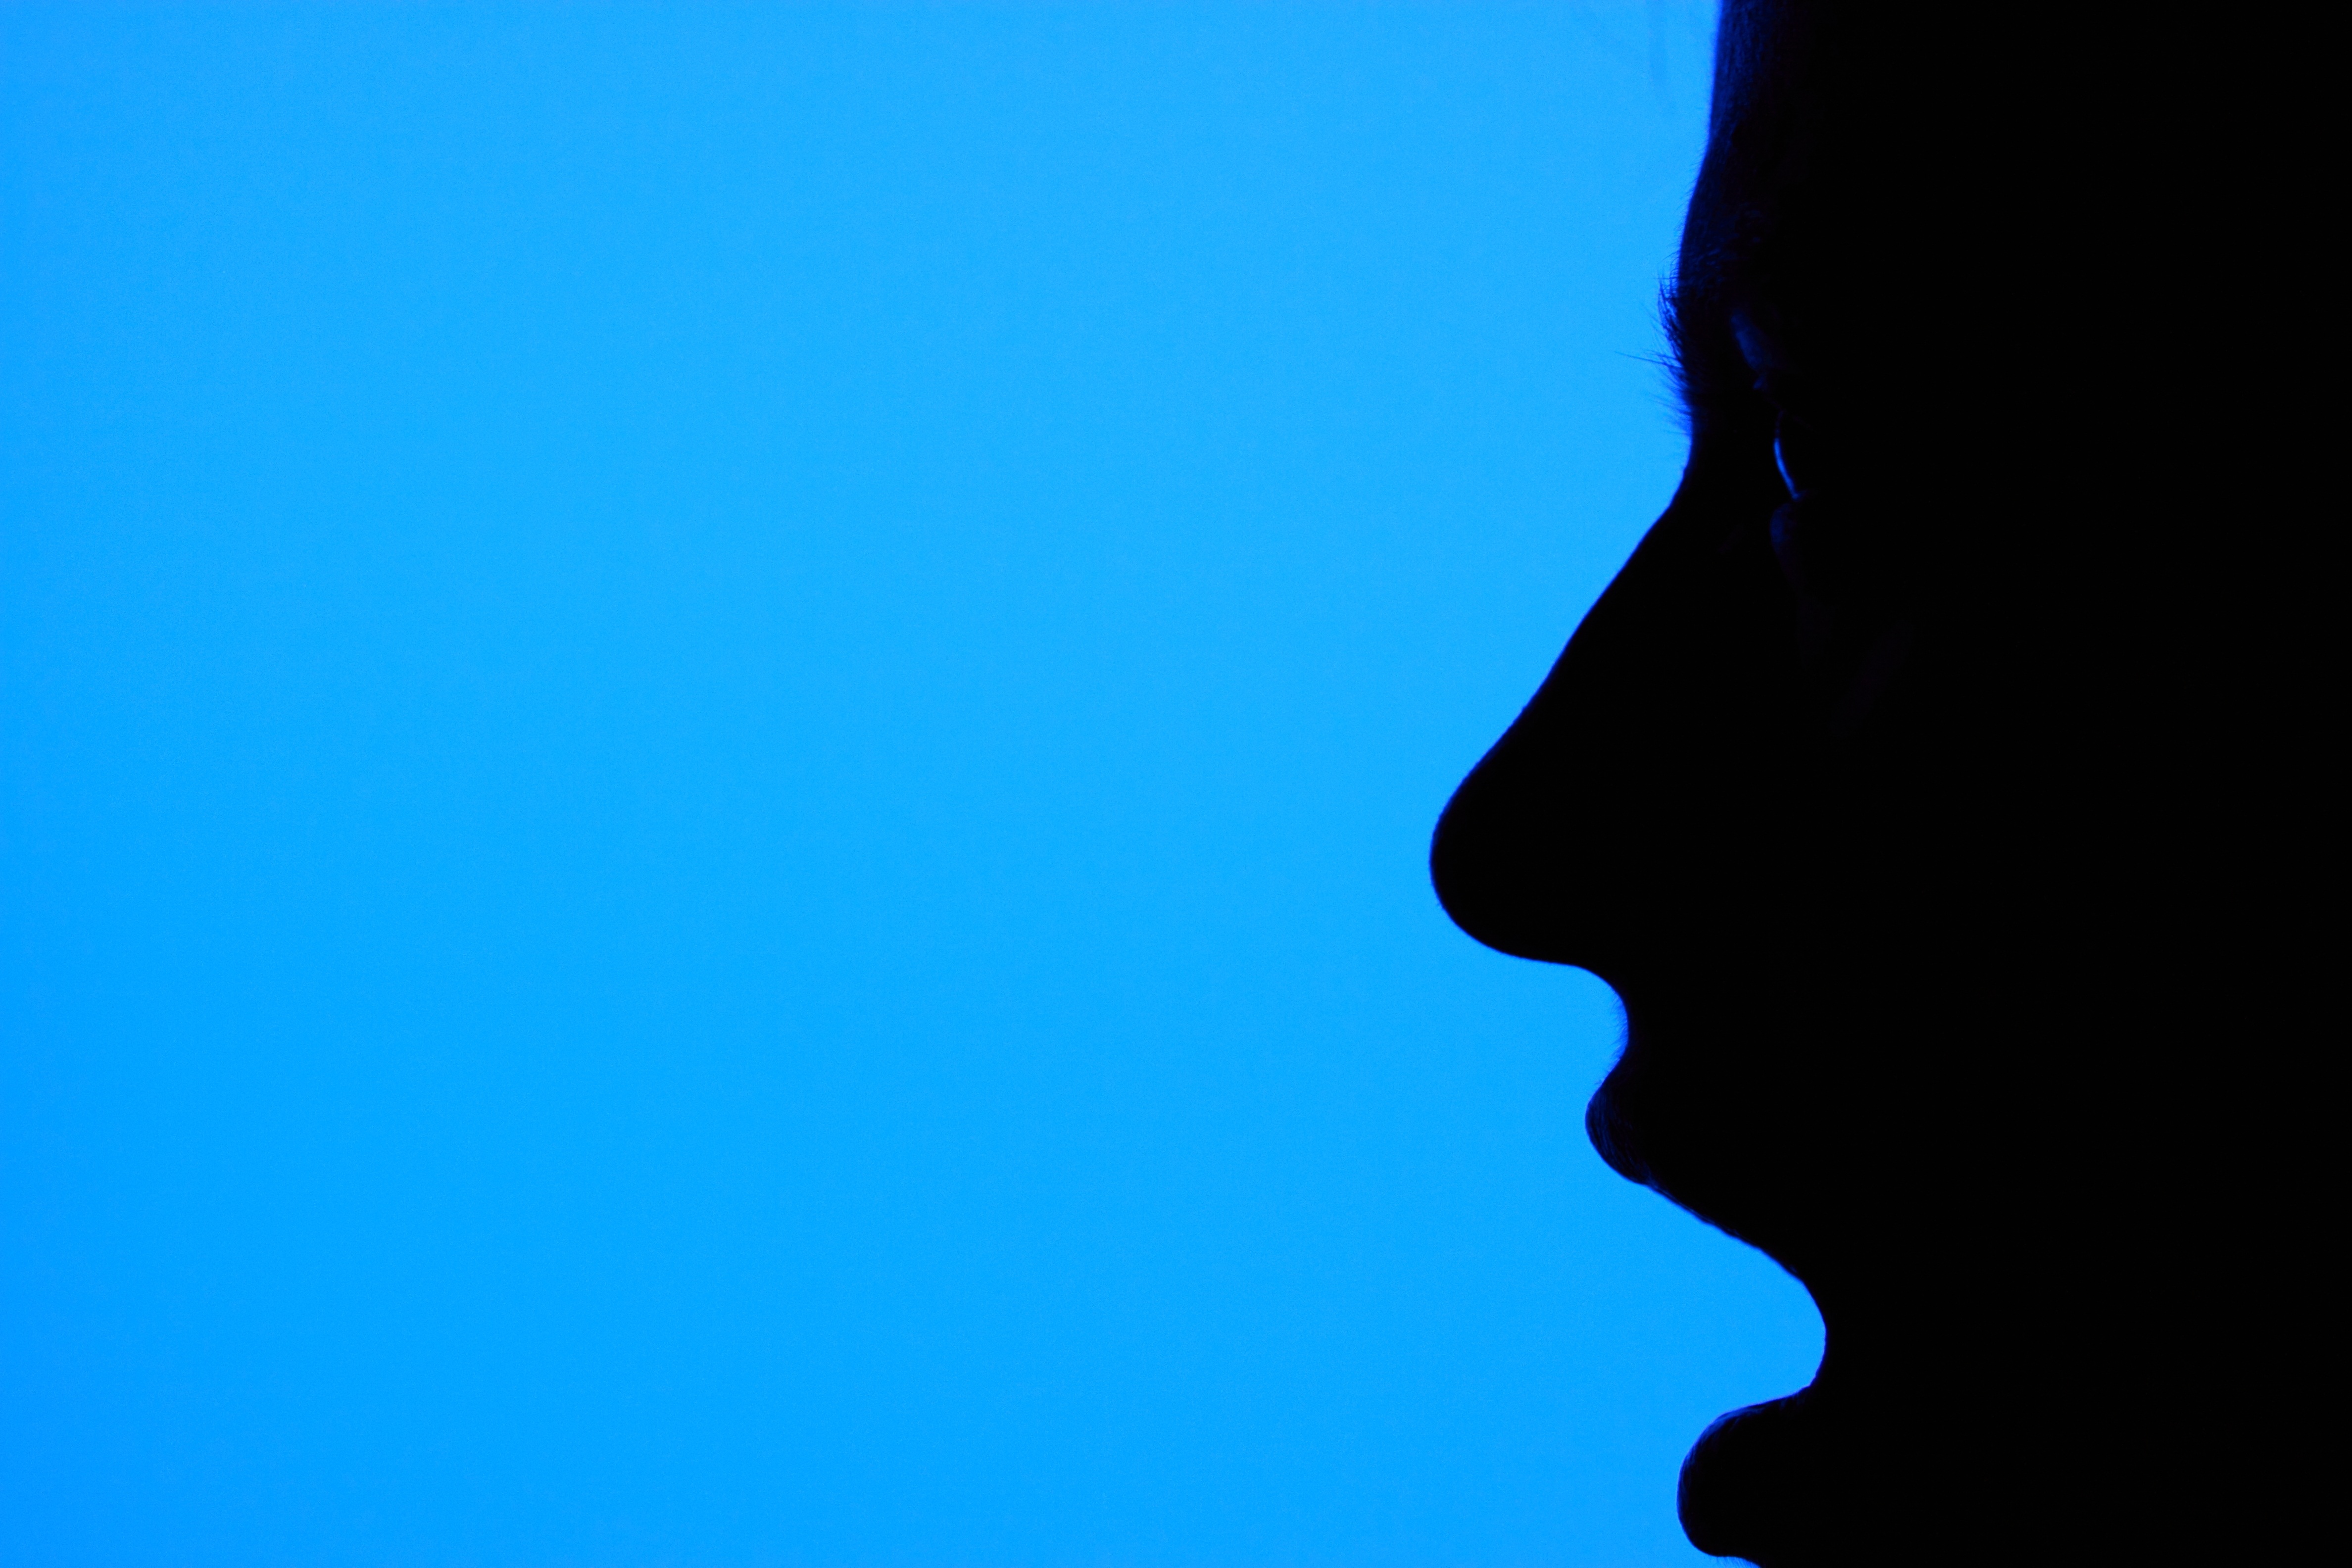
hand, silhouette, light, sky, profile, reflection, blue, black, lip, mouth, face, nose, wonder, women s, be surprised